Koodi Vazhnthal Kodi Nanmai (2000 film)

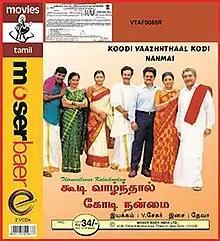
VCD cover

Koodi Vazhnthal Kodi Nanmai is a 2000 Indian Tamil-language comedy drama film directed by V. Sekhar. The film stars Nassar, Karan, Khushbu, Roja, Vadivelu, Vivek and Kovai Sarala (in her 100th Tamil film). It was released on 15 July 2000. The film was remade in Kannada as "Jenu Goodu".